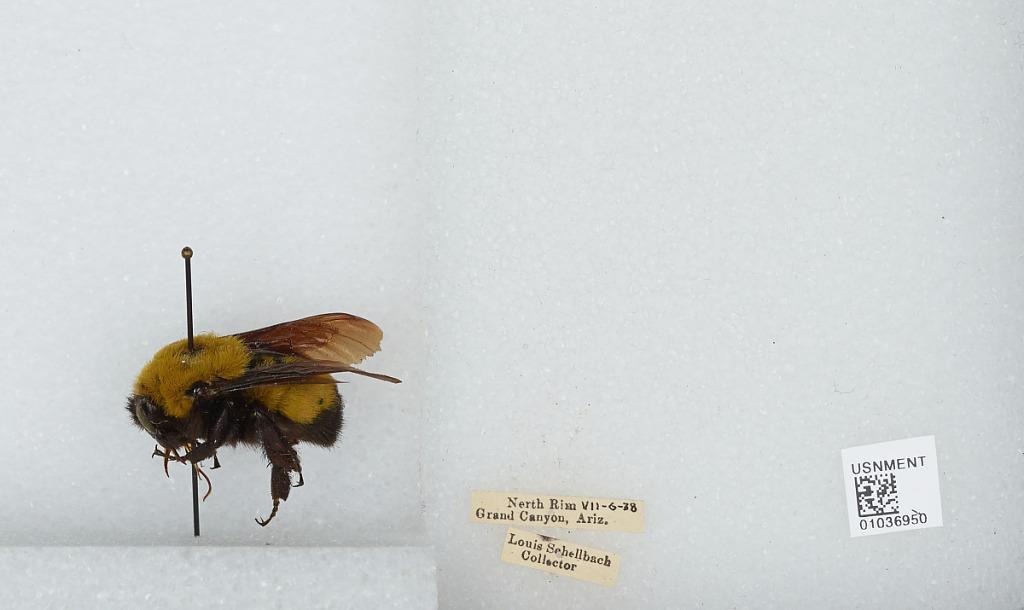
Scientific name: Bombus (Separatobombus) morrisoni Cresson
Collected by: L. Schellbach
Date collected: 1938-7-6
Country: United States
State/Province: Arizona
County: Coconino
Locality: North Rim
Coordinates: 36.2106, -112.061